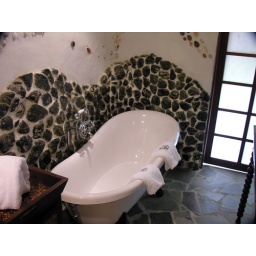
Stone wall in bathroom at Orient Express resort on Bora Bora.